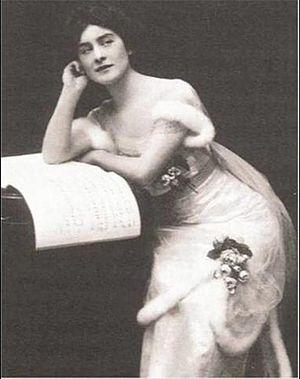
Maggie Teyte, de son vrai nom Margaret Tate, née à Wolverhampton le 17 avril 1888 et décédée à Londres le 26 mai 1976, est une chanteuse d’opéra anglaise.